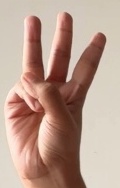
ASL sign: W